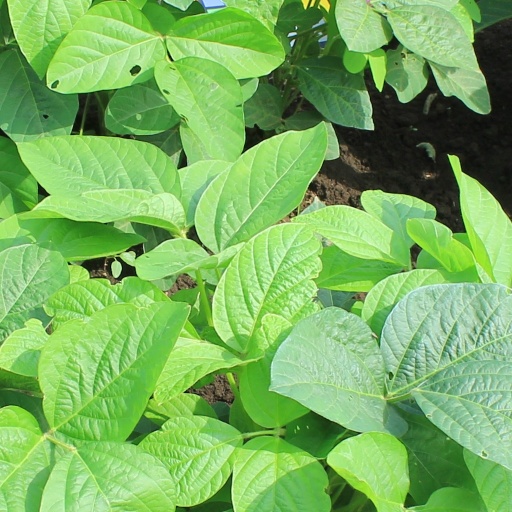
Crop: soybean